Medac

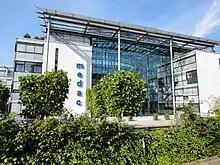
medac headquarter in Wedel

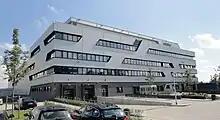
medac Logistikcenter in Tornesch

Medac GmbH (stylized as medac) is a German, worldwide operating pharmaceutical company based in Wedel near Hamburg and Tornesch, which is privately owned.